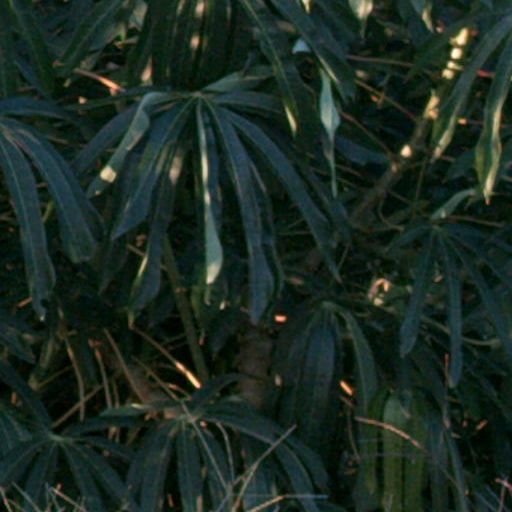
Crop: cassava